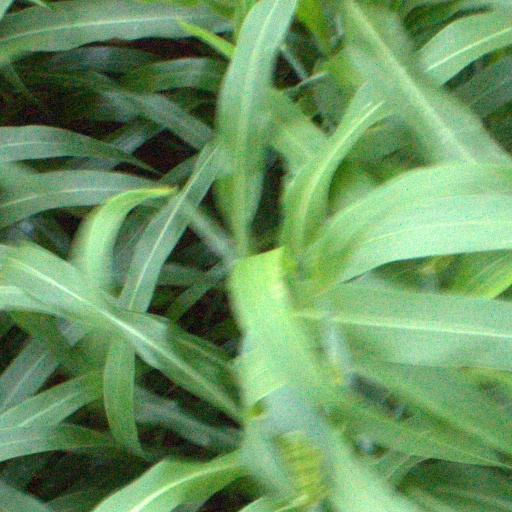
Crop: sorghum